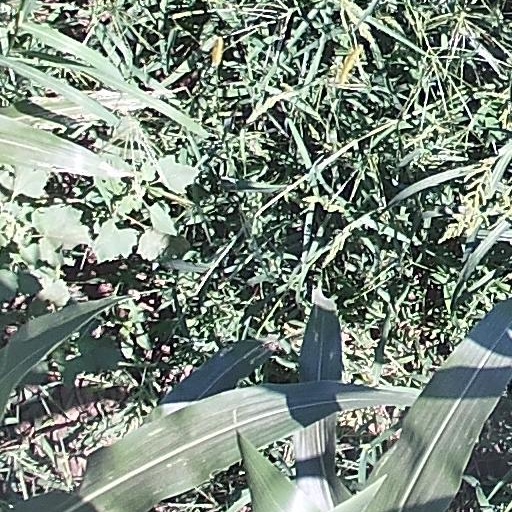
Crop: maize; corn